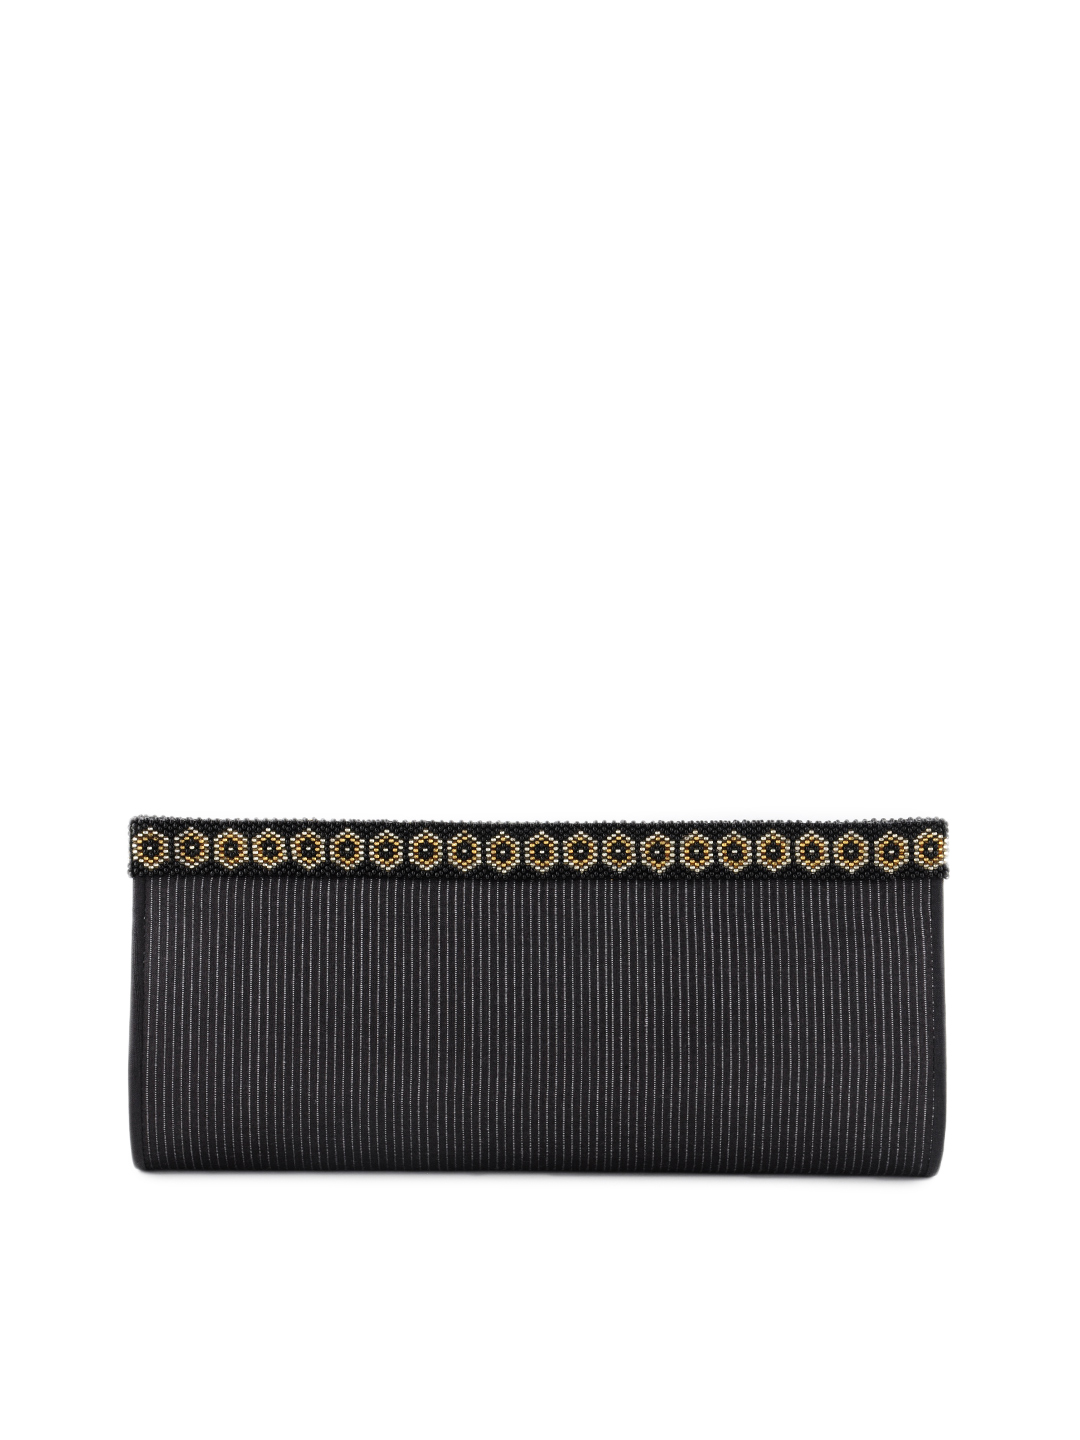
Fabindia Women Black Silk Clutch
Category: Accessories / Bags / Clutches
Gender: Women
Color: Black
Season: Summer 2012
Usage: Casual